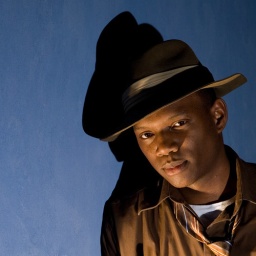
Key light w/warming gel set in niche in blue wall. Secondary fill light on ground casting shadow. Both were Sunpak 383's.